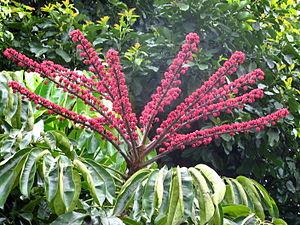
La province de Misiones est une province d'Argentine située dans le nord-est du pays. Elle est bordée à l'ouest par le Paraguay, à l'est du nord au sud par le Brésil et au sud-ouest par la province de Corrientes.
Schefflera actinophylla est un arbre de la famille des Araliaceae. Il est originaire de la forêt pluviale et de la forêt galerie d'Australie, de Nouvelle-Guinée et de Java.